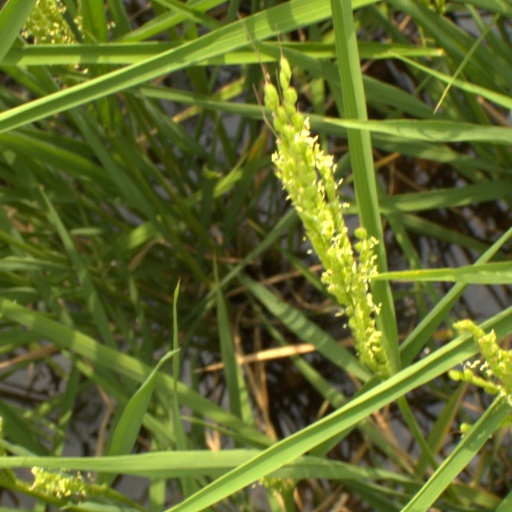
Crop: rice